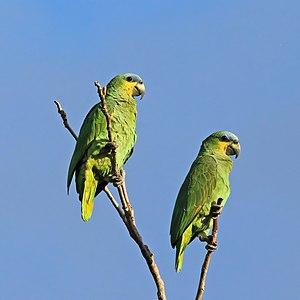
L'Amazone aourou ou amazone à ailes orange, est une espèce d'oiseaux de la famille des Psittacidae.